Renkei-ji

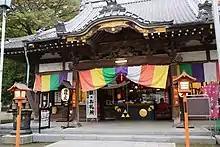
"Renkei-ji"

is a Buddhist temple of the Jōdo-shū sect in Kawagoe City, Saitama Prefecture. Its mountain name ("sangō") is Kōhozan, while its monastery name ("ingō") is Hōchi-in. The temple is dedicated to Amida Buddha.